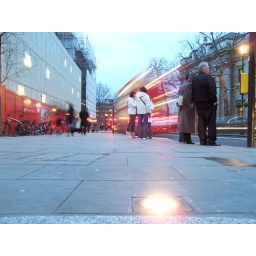
A double-decker bus flies by on a London Street, near Trafalgar Square and the National Portrait Gallery.